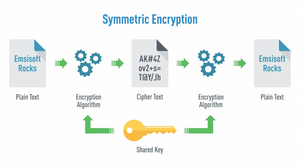
La Sécurité des infrastructures du Cloud est un sujet de préoccupation majeur dans tous les domaines liés aux technologies de l'information et de la communication suite à la montée en puissance du cloud computing.